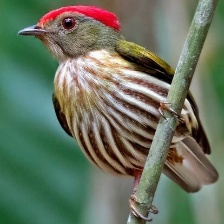
Species: STRIPPED MANAKIN
Scientific name: MACHAEROPTERUS REGULUS